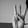
ASL letter: W